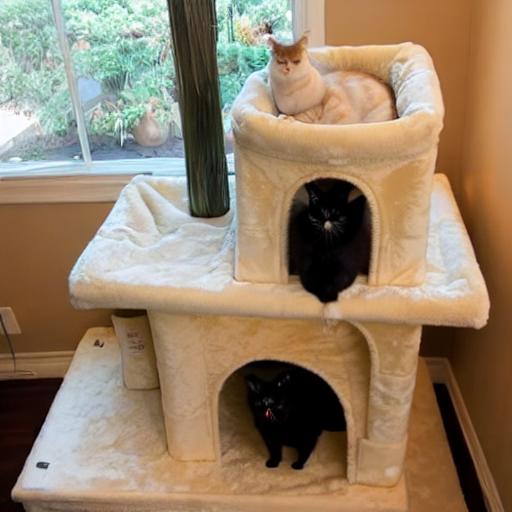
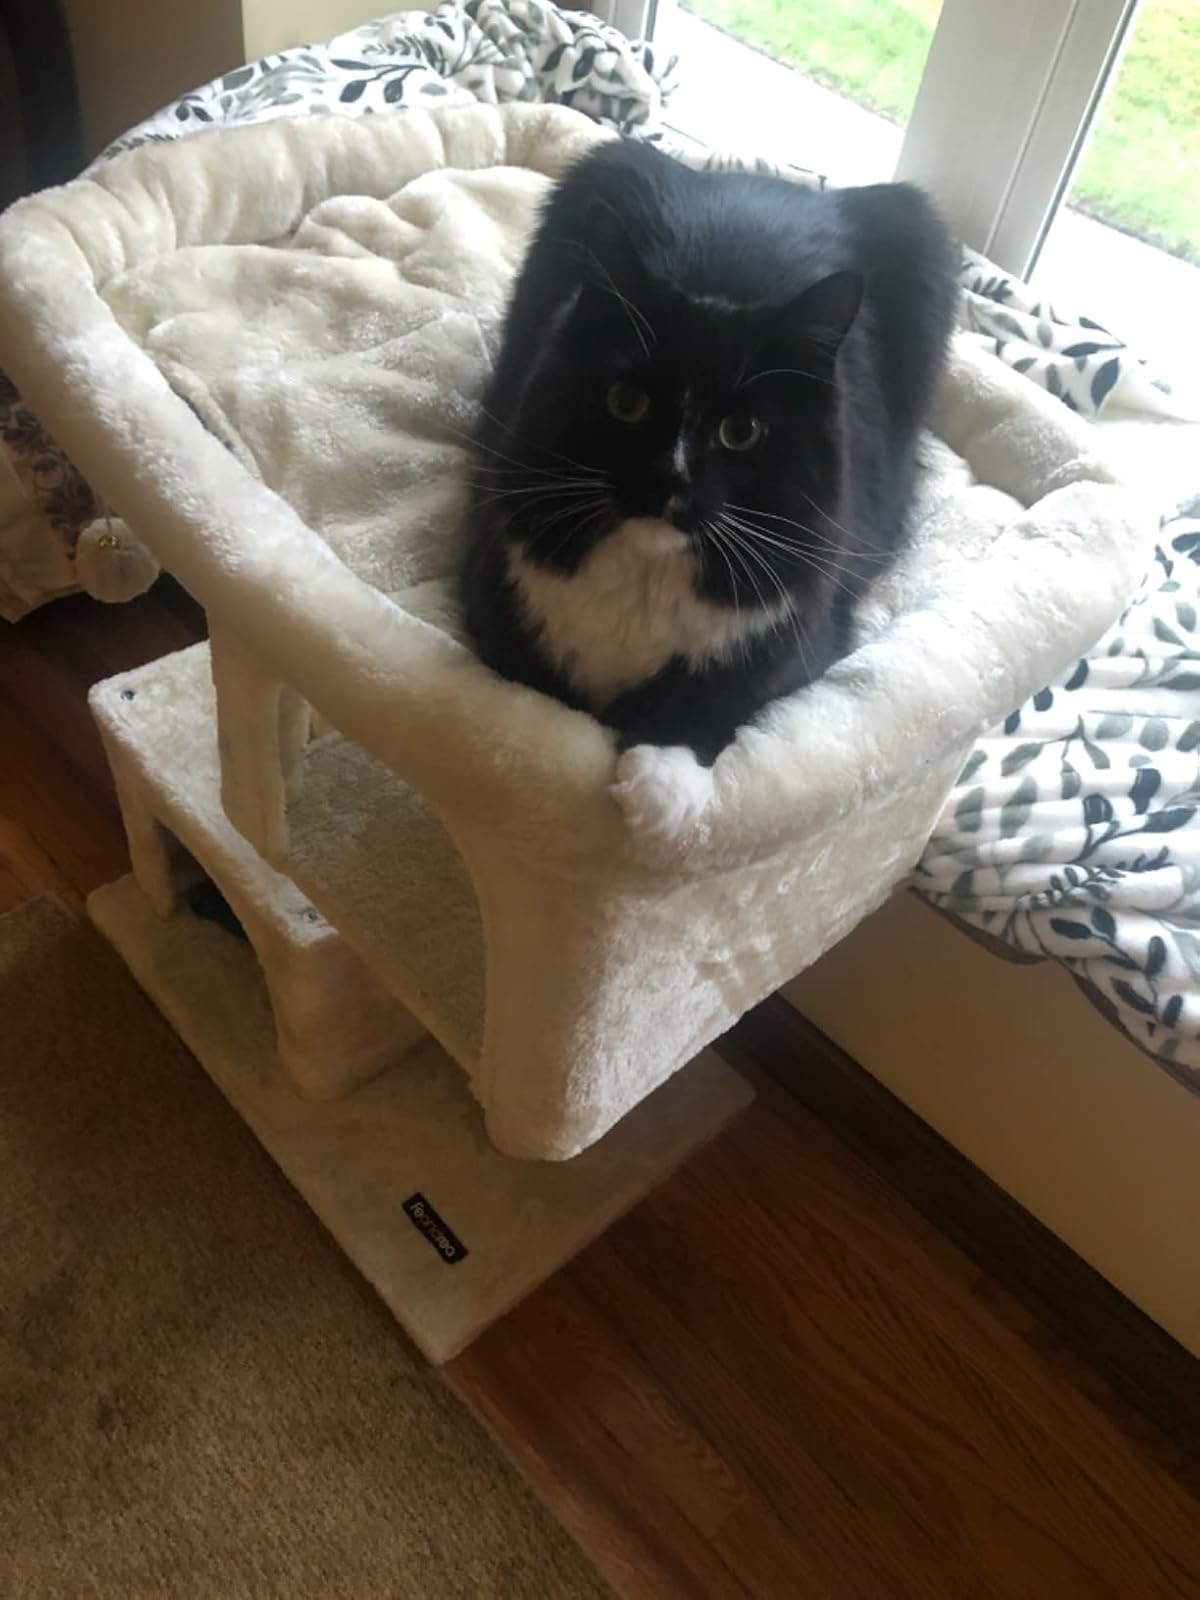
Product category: items_cat tree
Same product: no